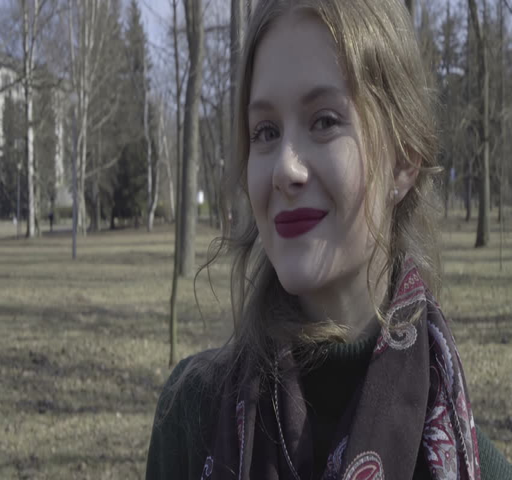
cute curly girl walking through the park